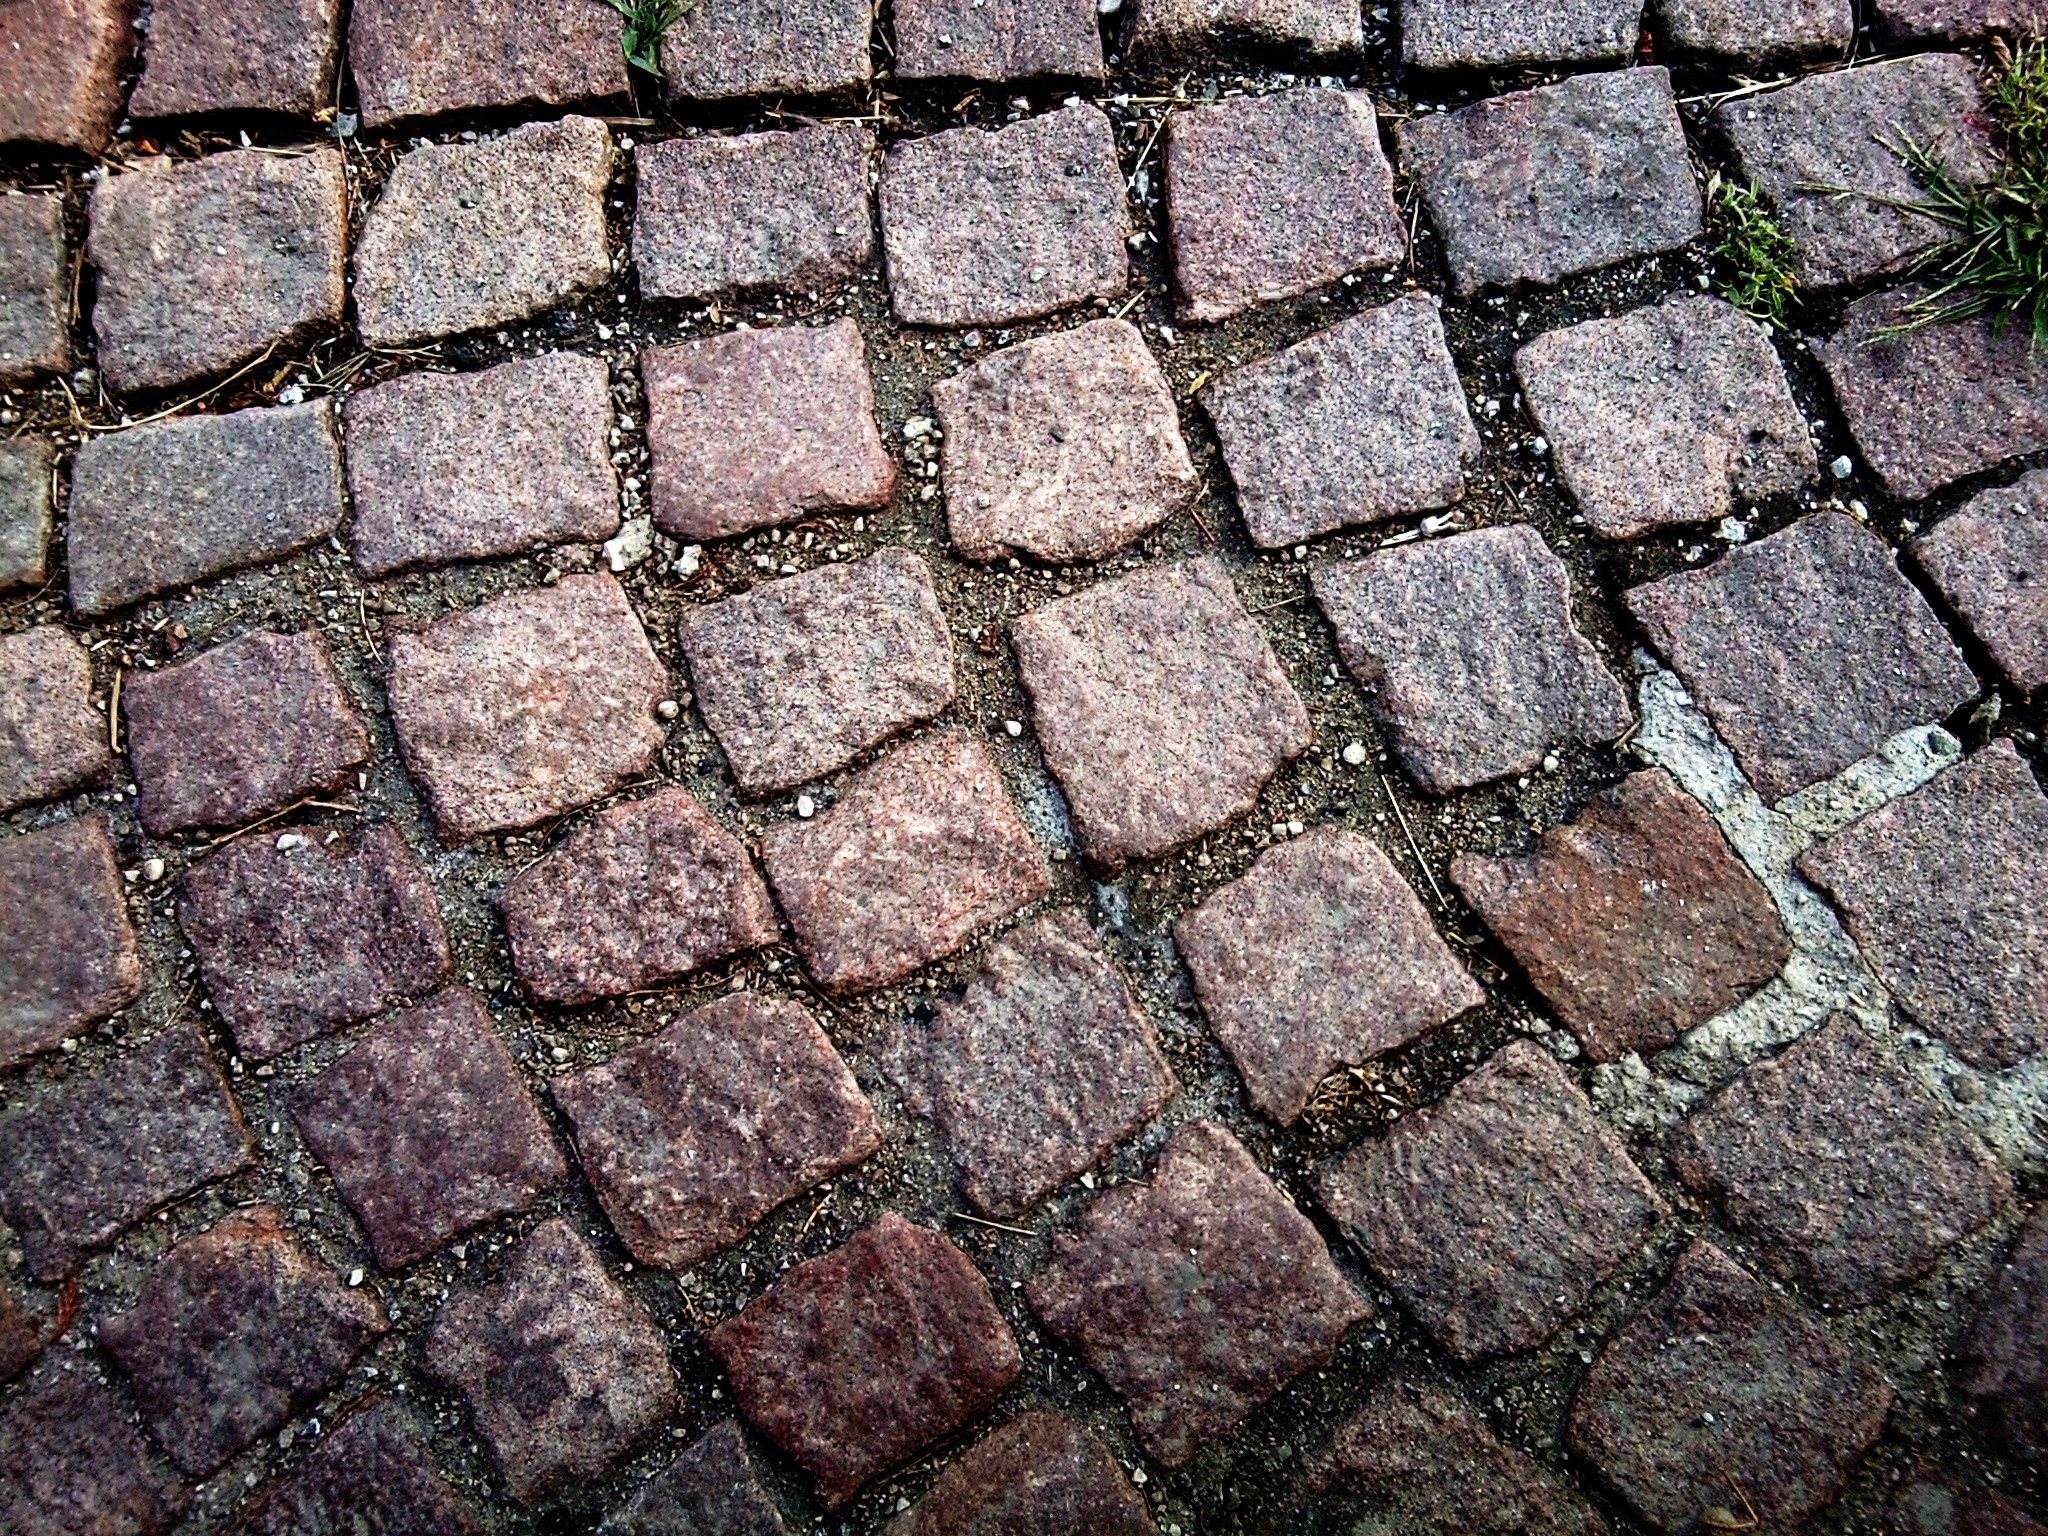
ground, floor, cobblestone, wall, asphalt, pattern, soil, stone wall, brick, material, structures, beauty, brickwork, paving stones, flooring, road surface